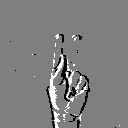
ASL letter: k